Taichi (wrestler)

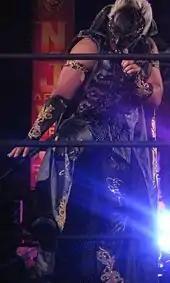
Taichi in September 2014

In January 2013, Taichi was sidelined with a knee injury, suffered in a traffic accident. When he returned in April, he was wearing a knee brace, which he began using as an offensive weapon behind the referees' backs, dubbing his new knee strike finisher, "Jage Koroshi". On May 24, Taichi entered the 2013 Best of the Super Juniors tournament, where he got off to a flying start, winning his first four matches, albeit through cheating, including interference from Taka Michinoku and locking Jyushin Thunder Liger out of the building for a countout victory. His win streak ended in his fifth match on June 1, when he was defeated by CMLL representative Titán. Taichi also ended up losing his three remaining matches in the tournament, narrowly missing advancement to the semifinals. On July 20, Taichi and Michinoku received another shot at the IWGP Junior Heavyweight Tag Team Championship but were defeated by the defending champions, the Forever Hooligans (Alex Koslov and Rocky Romero). On July 26, Taichi began another tour with Mexican promotion CMLL, once again reigniting his rivalry with Máximo. Back in New Japan on September 29 at Destruction, Taichi and Michinoku failed to earn another shot at the IWGP Junior Heavyweight Tag Team Championship, when they were defeated in a number one contender's match by Time Splitters (Alex Shelley and Kushida). However, when Shelley was sidelined with an injury, Taichi and Michinoku were given the title shot and, on October 14 at King of Pro-Wrestling, defeated the Forever Hooligans to win the IWGP Junior Heavyweight Tag Team Championship, Taichi's first title in New Japan. Taichi and Michinoku made their first successful title defense on November 1, defeating Gedo and Jado at their self-produced independent event. After a reign of only 26 days, Taichi and Michinoku lost the title to The Young Bucks (Matt Jackson and Nick Jackson) on November 9 at Power Struggle.